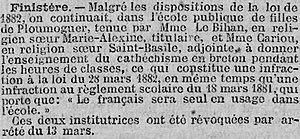
Extrait du journal La Lanterne du 25 mars 1884 concernant le maintien de l'enseignement du catéchisme en breton en dépit de la loi du 28 mars 1882 (qui imposait un enseignement en français) dans l'école dite ""publique"" (mais tenue par des religieuses) de Ploumoguer."
Ploumoguer [plumogɛʁ] est une commune du département du Finistère, dans la région Bretagne, en France.